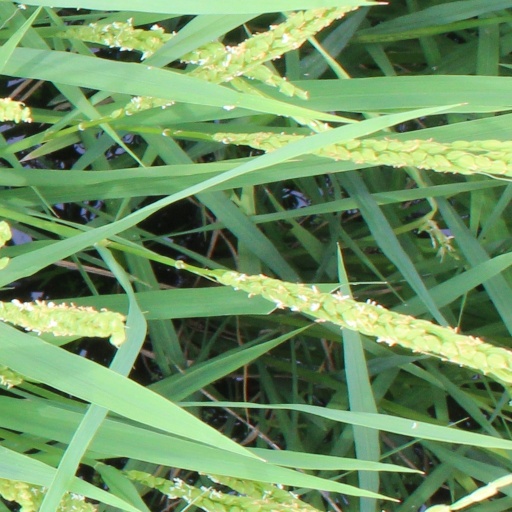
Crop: rice